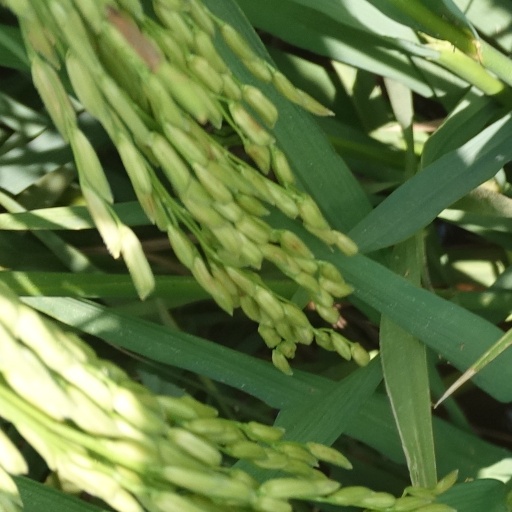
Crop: rice